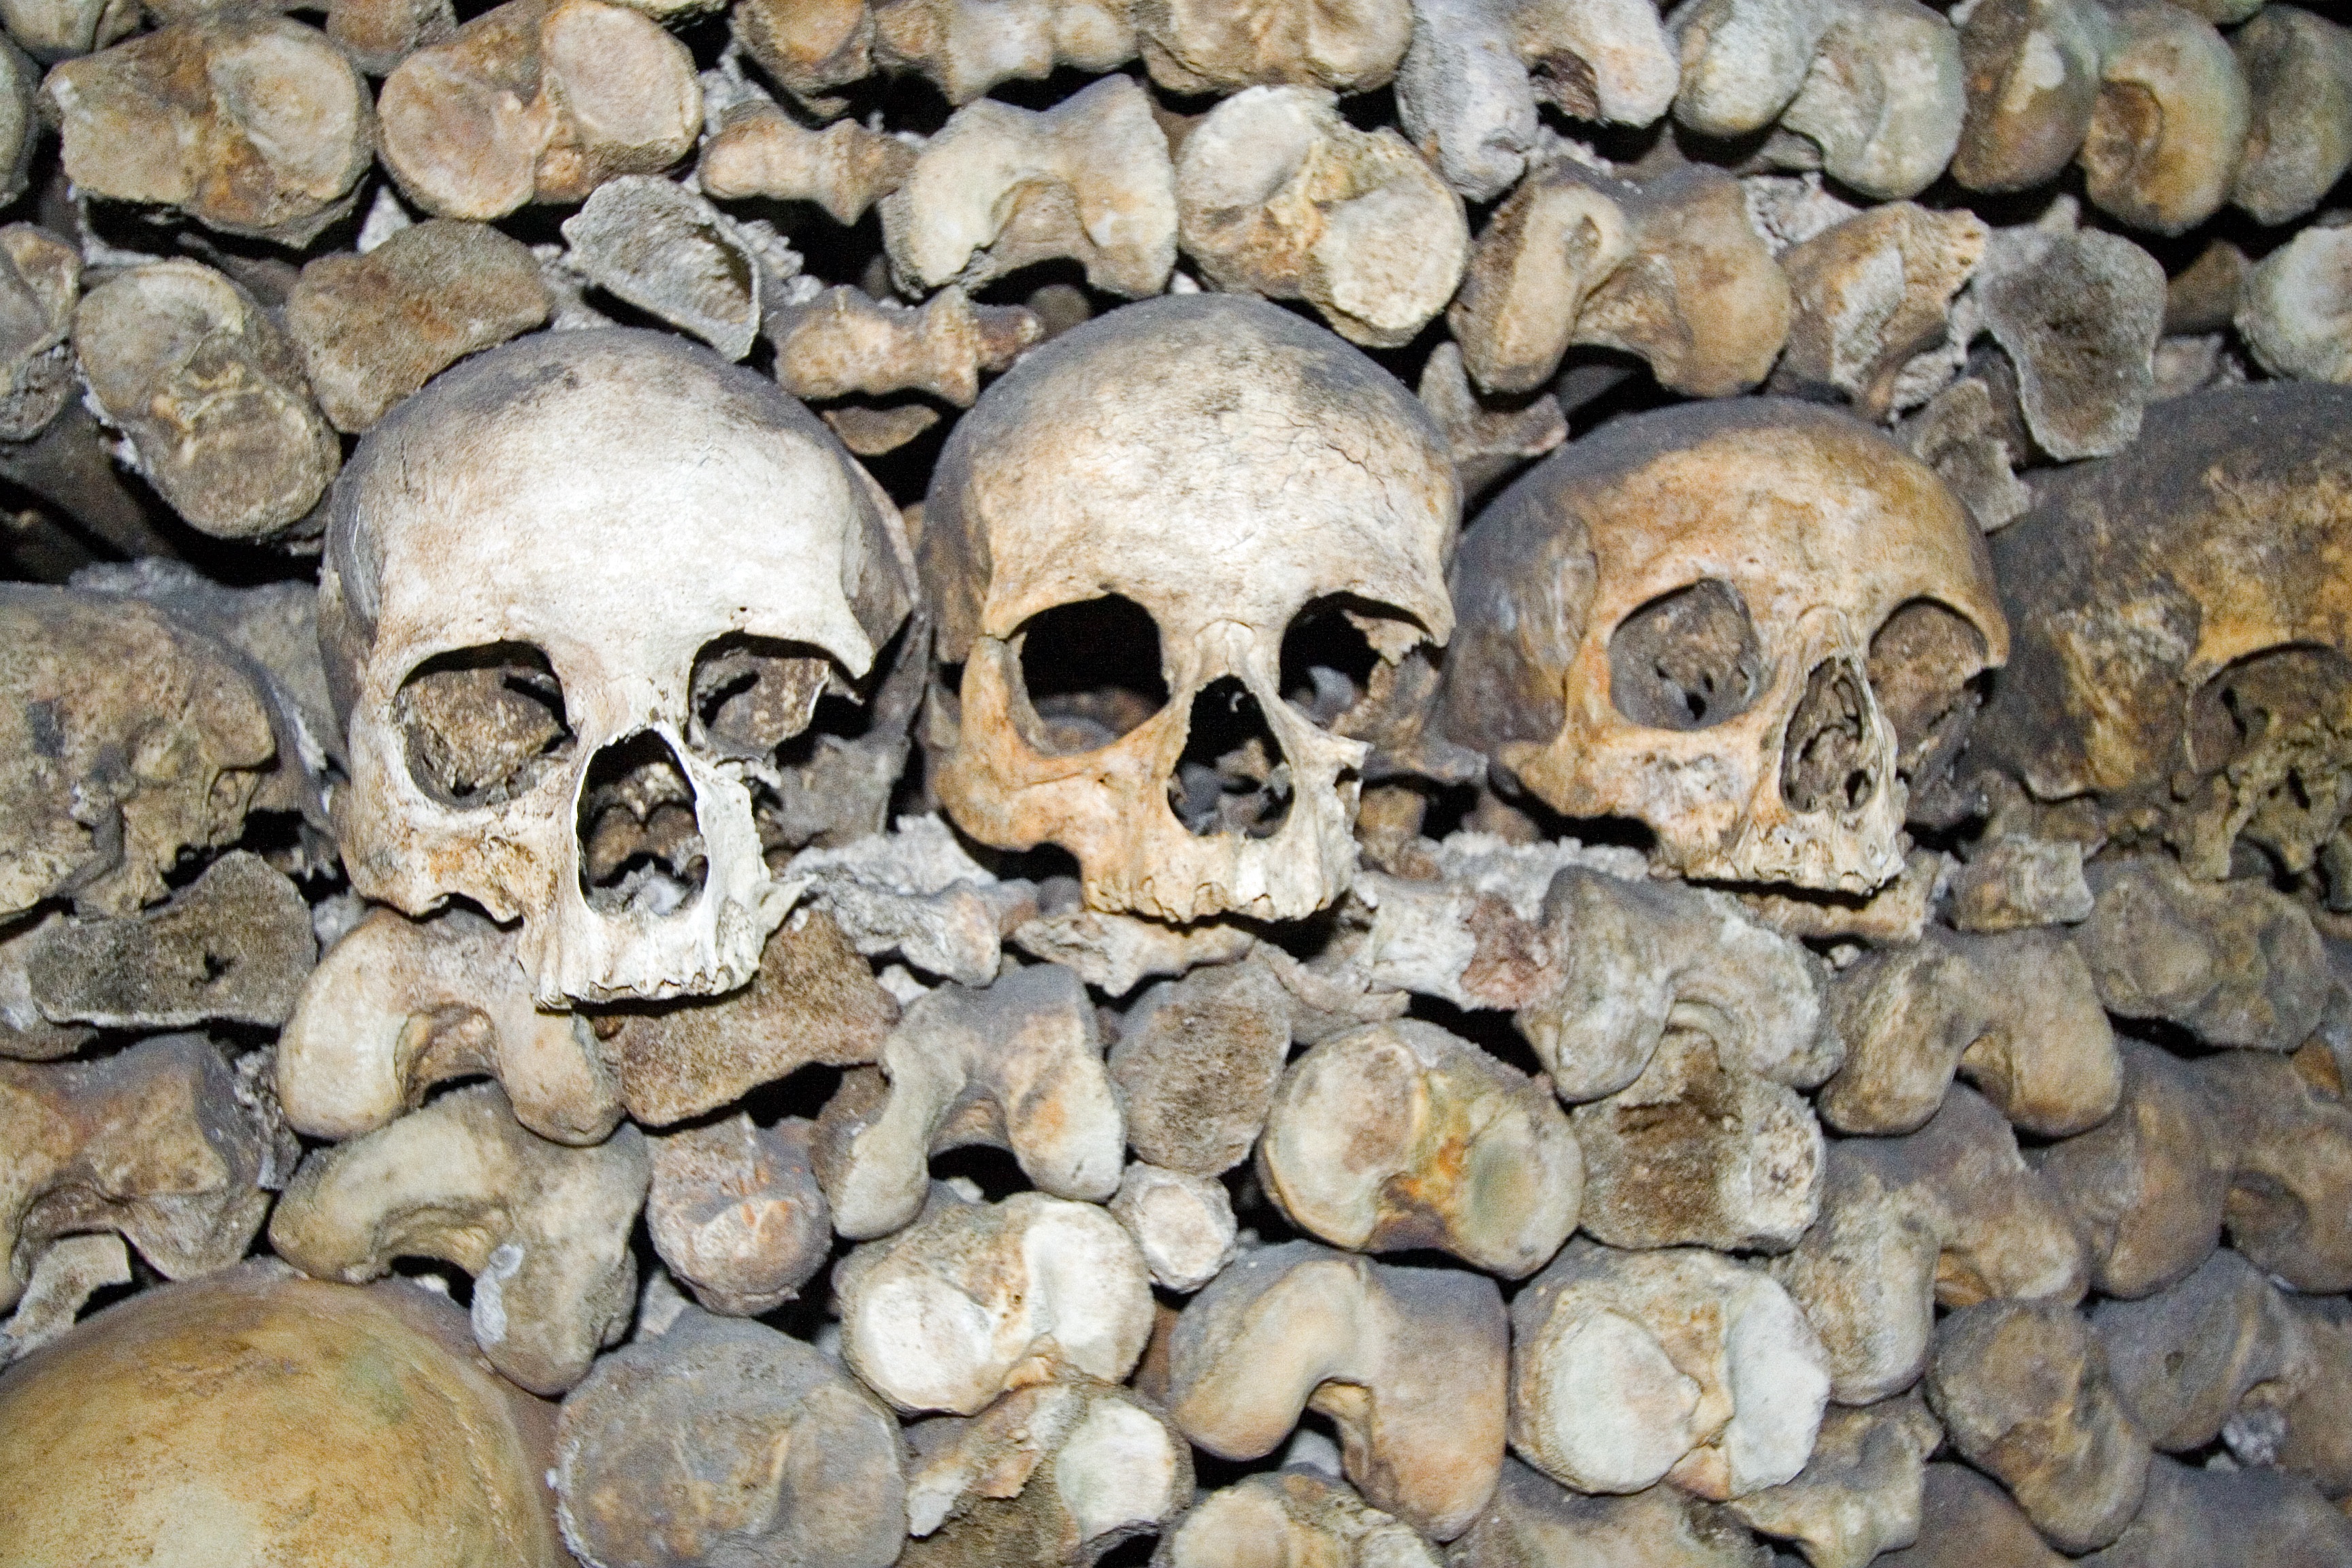
rock, death, skull, bone, skulls, stone carving, oyster mushroom, ancient history